DNA nanotechnology

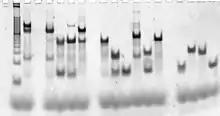
Gel electrophoresis methods, such as this formation assay on a DX complex, are used to ascertain whether the desired structures are forming properly. Each vertical lane contains a series of bands, where each band is characteristic of a particular reaction intermediate.

The sequences of the DNA strands making up a target structure are designed computationally, using molecular modeling and thermodynamic modeling software. The nucleic acids themselves are then synthesized using standard oligonucleotide synthesis methods, usually automated in an oligonucleotide synthesizer, and strands of custom sequences are commercially available. Strands can be purified by denaturing gel electrophoresis if needed, and precise concentrations determined via any of several nucleic acid quantitation methods using ultraviolet absorbance spectroscopy.